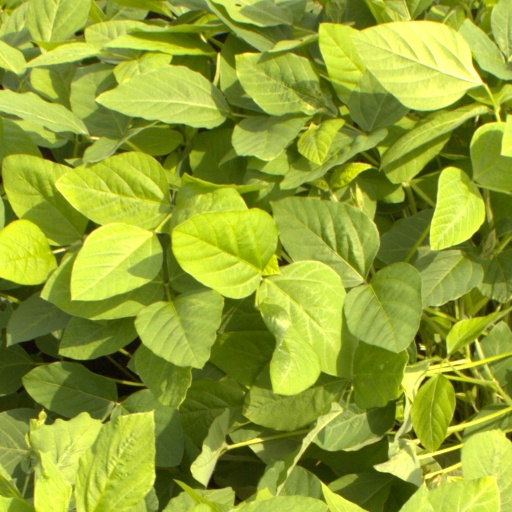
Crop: soybean